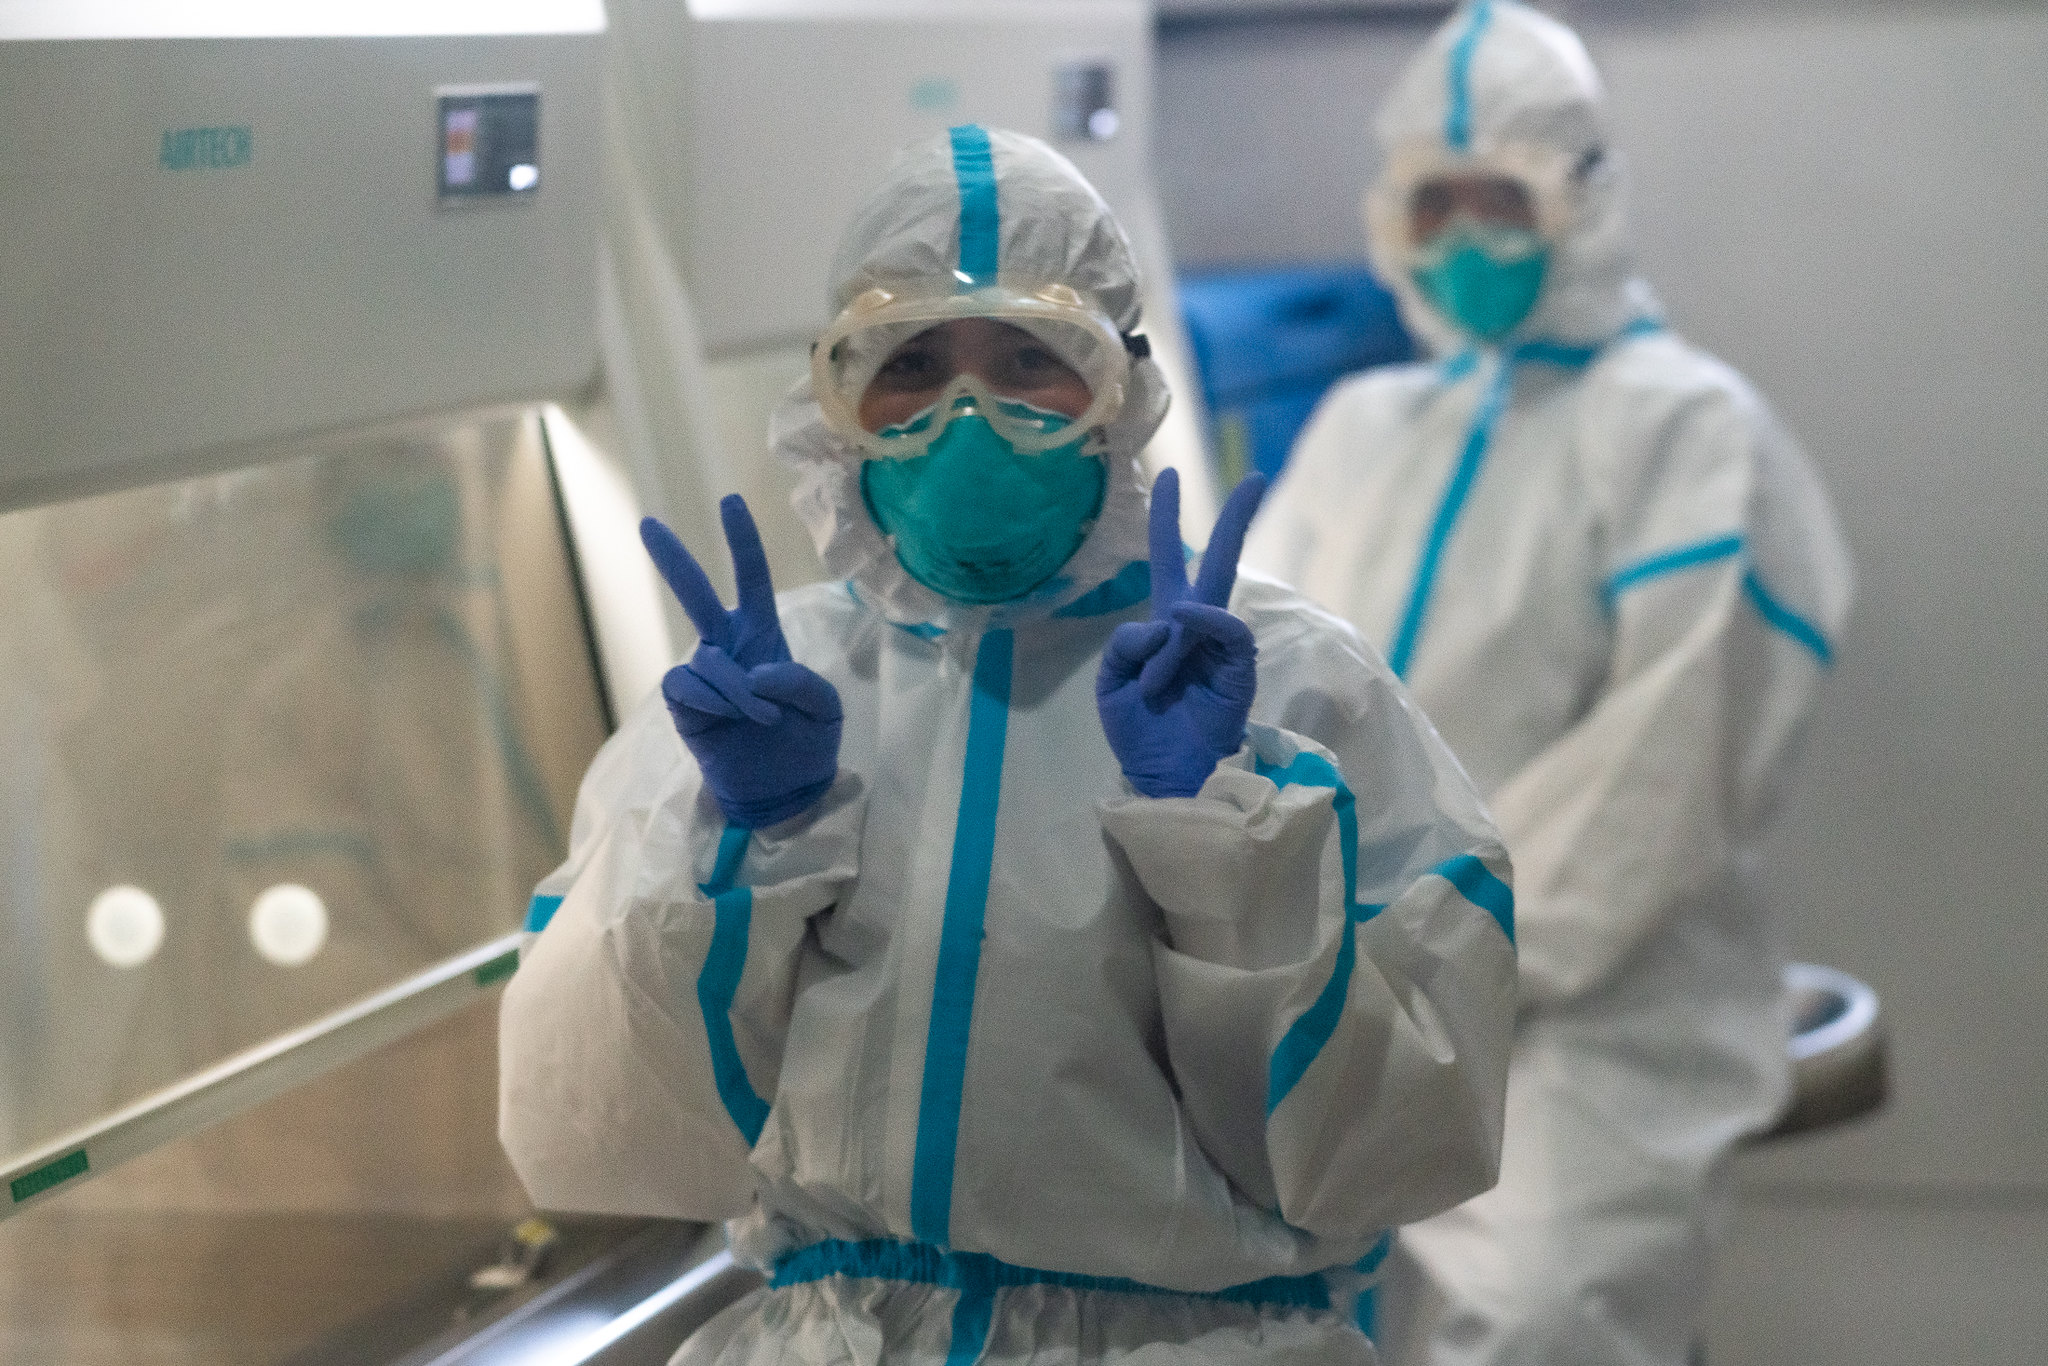
Objects detected:
Mask
Mask
Goggles
Gloves
Gloves
Coverall
Coverall